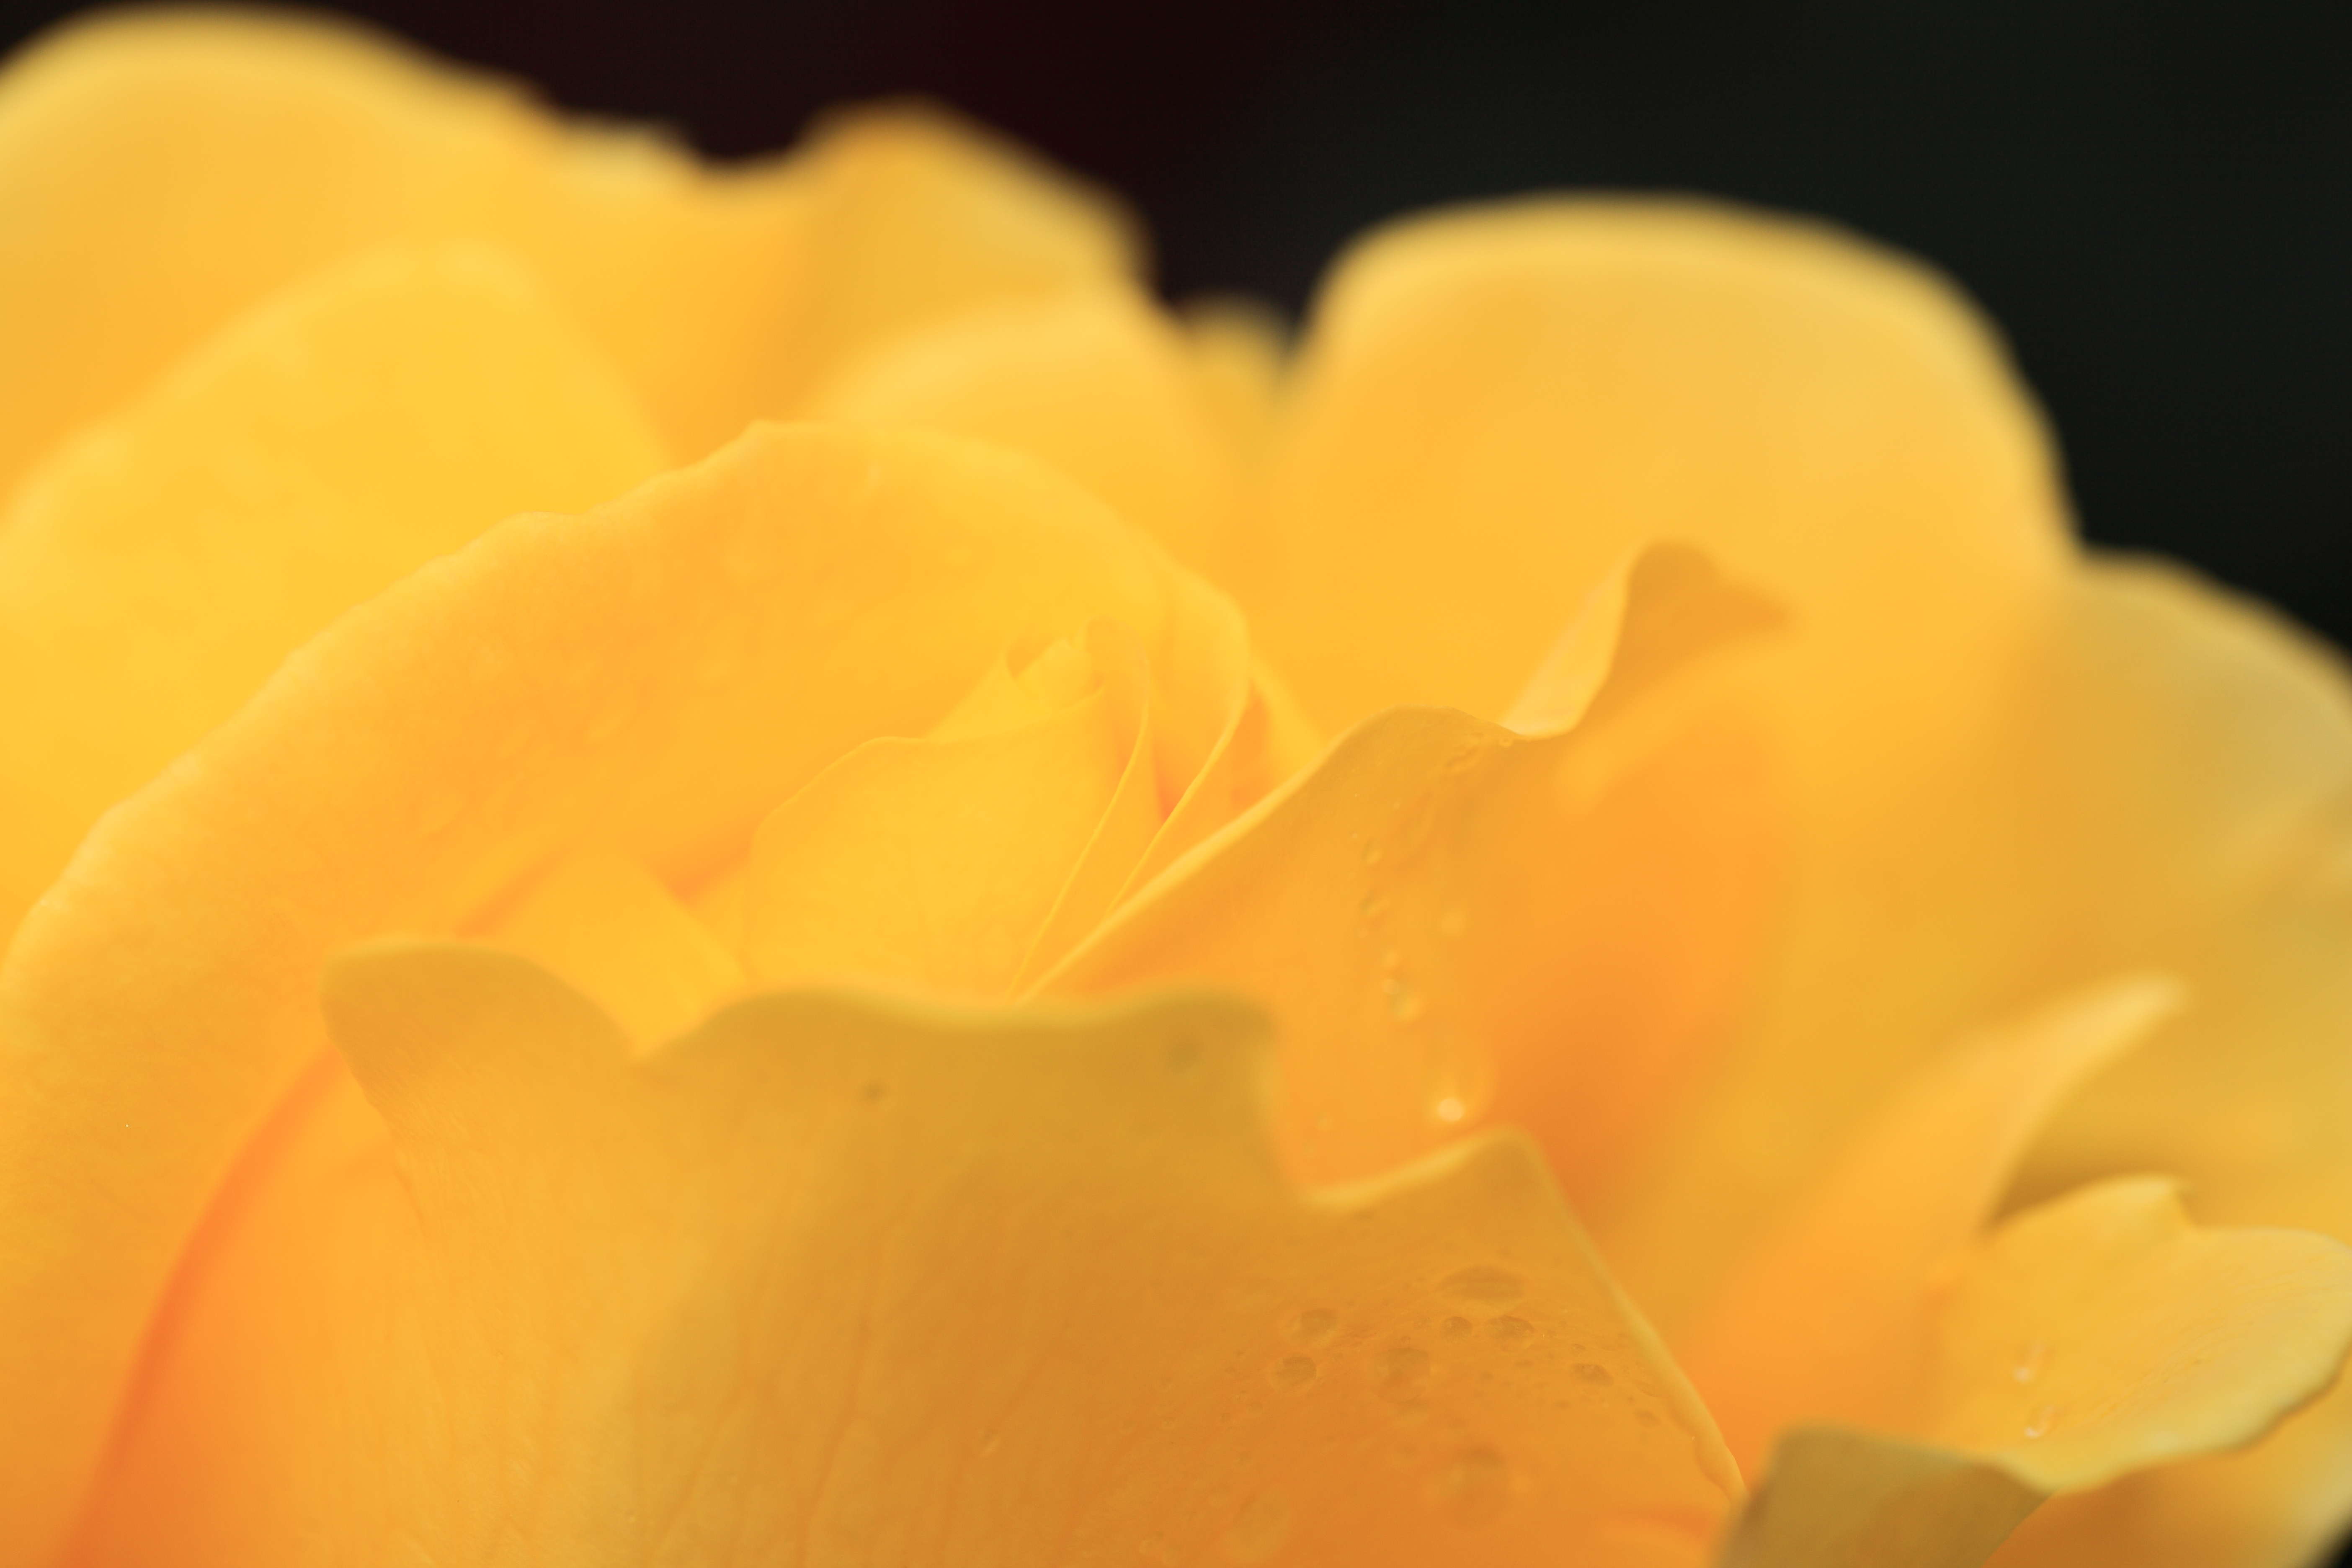
plant, photography, flower, petal, rose, high, yellow, close up, rosa, 5d, hires, markii, hi, res, resolution, gunma, maebashi, gunmaflowerpark, macro photography, flowering plant, land plant